International Shooting Sport Federation

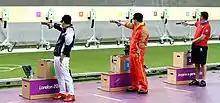
10 Metre Air Pistol

ISSF Pistol events use a mix of cartridge and air pistols. Targets are static black circles, with scoring based on scoring rings. Timed events originally used turning frames to show or hide targets. However these now use static targets with red and green lights to indicate when shots may be fired. As most high level events now use electronic target systems, the target system will ignore or penalise shots fired early or late. This reduces the incidence of mechanical faults with the frame mechanism, which could require reshoots and affect the competition programme.